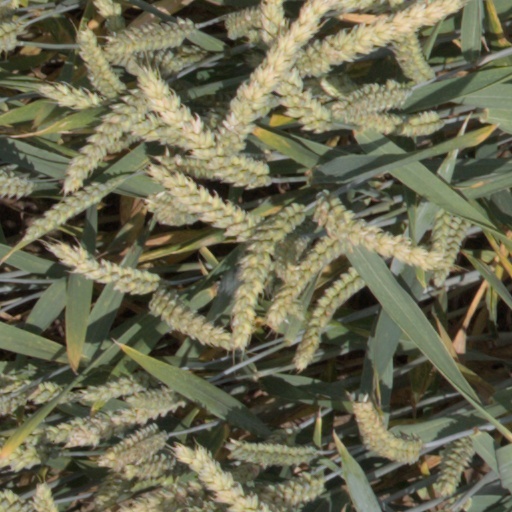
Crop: wheat